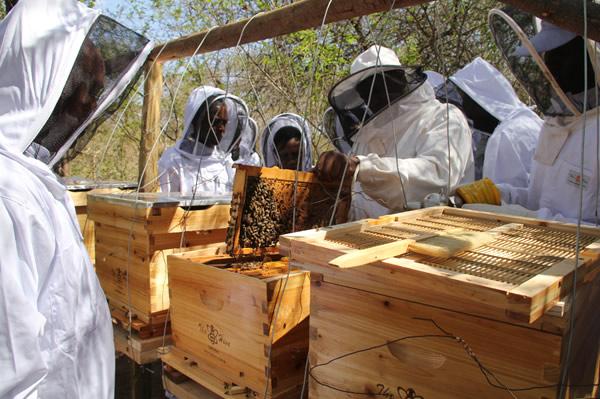
Ufugaji wa nyuki unaofanyika katika maboksi madogo yaliyotengenezwa kwa kutumia mbao, ambao nyuki hao huzalisha asali. Wafugaji wakiwa wamevaa mavazi maalumu yanayowakinga wasiweze kung'atwa na nyuki.